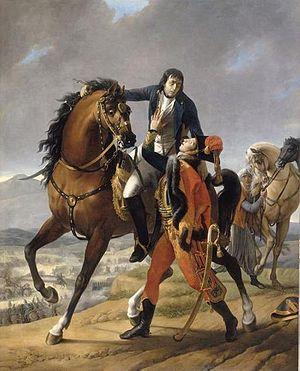
Anne Charles Lebrun, duc de Plaisance, né à Paris le 28 décembre 1775 et mort le 21 janvier 1859, est un général français de la Révolution et de l’Empire.